Norwegian Civil Defence

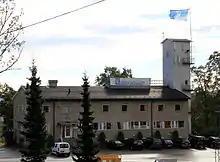
Norwegian Civil Defence headquarters in Oslo

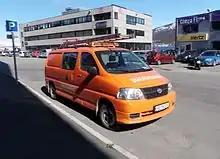
Norwegian Civil Defence van in Tromsø

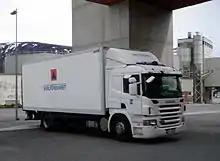
Norwegian Civil Defence Scania lorry outside Tromsø fire station

As of 2016 the Norwegian Civil Defence has an operative force of 8,000 men and women with duty to serve. In addition, a wartime reserve force will be trained and equipped should the need arise.